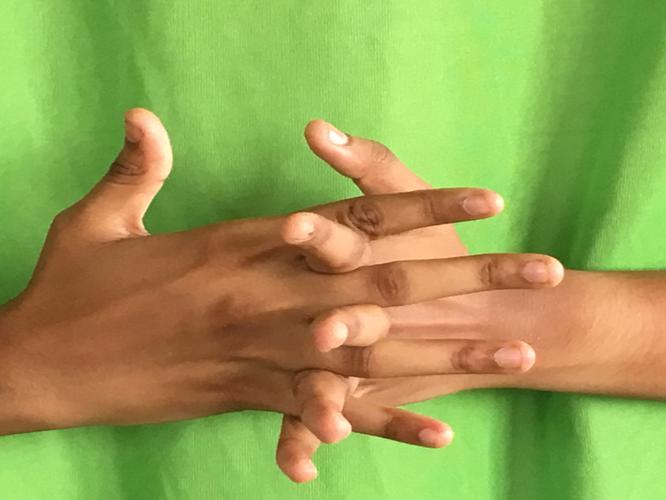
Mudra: Karkatta
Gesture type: double_hand